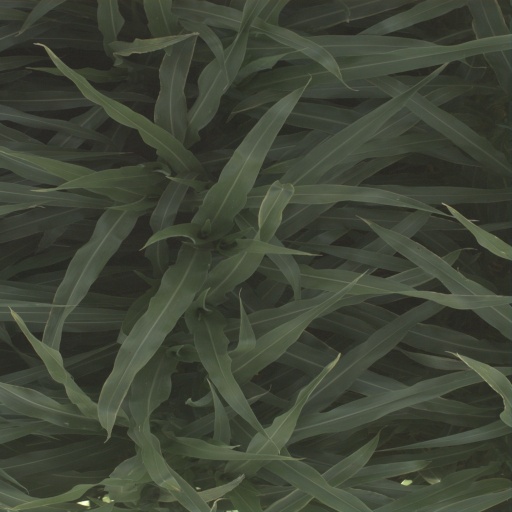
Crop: sorghum